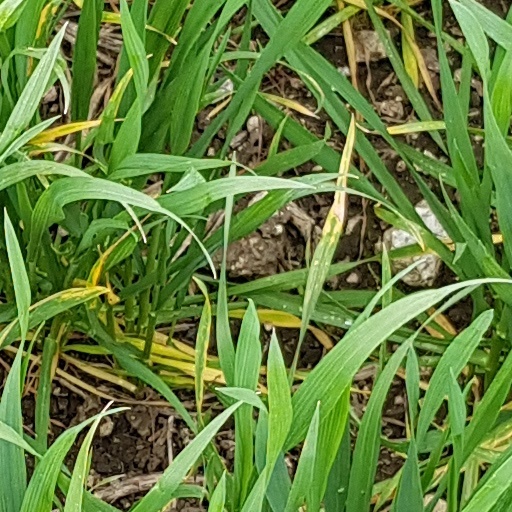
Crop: wheat